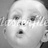
Emotion: surprise